United Kingdom insolvency law

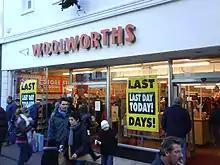
After declining sales in the 2008 financial crisis, Woolworths was put under administration. Neither the company nor the business were saved, and the assets were liquidated, culminating in a final fire sale.

The priority system is reinforced by a line of case law, whose principle is to ensure that creditors cannot contract out of the statutory regime. This is sometimes referred to as the "anti-deprivation rule". The general principle, according to the Mellish LJ in "Re Jeavons, ex parte Mackay" is that "a person cannot make it a part of his contract that, in the event of bankruptcy, he is then to get some additional advantage which prevents the property being distributed under the bankruptcy laws." So in that case, Jeavons made a contract to give Brown & Co an armour plates patent, and in return Jeavons would get royalties. Jeavons also got a loan from Brown & Co. They agreed half the royalties would pay off the loan, but if Jeavons went insolvent, Brown & Co would not have to pay any royalties. The Court of Appeal held half the royalties would still need to be paid, because this was a special right for Brown & Co that only arose upon insolvency. In a case where a creditor is owed money "by" an insolvent company, but also the creditor itself owes a sum "to" the company, "Forster v Wilson" held that the creditor may set-off the debt, and only needs to pay the difference. The creditor does not have to pay all its debts to the company, and then wait with other unsecured creditors for an unlikely repayment. However, this depends on the sums for set-off actually being in the creditors' possession. In "British Eagle International Air Lines Ltd v Compaigne Nationale Air France", a group of airlines, through the International Air Transport Association had a netting system to deal with all the expenses they incurred to one another efficiently. All paid into a common fund, and then at the end of each month, the sums were settled at once. British Eagle went insolvent and was a debtor overall to the scheme, but Air France owed it money. Air France claimed it should not have to pay British Eagle, was bound to pay into the netting scheme, and have the sums cleared there. The House of Lords said this would have the effect of evading the insolvency regime. It did not matter that the dominant purpose of the IATA scheme was for good business reasons. It was nevertheless void. "Belmont Park Investments Pty Ltd v BNY Corporate Trustee Services Ltd and Lehman Brothers Special Financing Inc" observed that the general principle consists of two subrules the anti-deprivation rule (formerly known as "fraud upon the bankruptcy law") and the "pari passu" rule, which are addressed to different mischiefs and held that, in borderline cases, a commercially sensible transaction entered into in good faith should not be held to infringe the first rule. All these anti-avoidance rules are, however, subject to the very large exception that creditors remain able to jump up the priority queue, through the creation of a security interest.